Boys' love

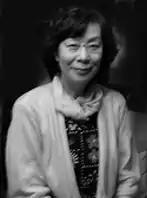
Moto Hagio, a member of the Year 24 Group and a major figure in the "shōnen-ai" genre

Contemporary Japanese homoerotic romance manga originated in the 1970s as a subgenre of "shōjo" manga. The decade saw the arrival of a new generation of "shōjo" manga artists, most notable among them the Year 24 Group. The Year 24 Group contributed significantly to the development of the "shōjo" manga, introducing a greater diversity of themes and subject material to the genre that drew inspiration from by Japanese and European literature, cinema, and history. Members of the group, including Keiko Takemiya and Moto Hagio, created works that depicted male homosexuality: "In The Sunroom" (1970) by Takemiya is considered the first work of the genre that would become known as "shōnen-ai", followed by Hagio's "The November Gymnasium" (1971).